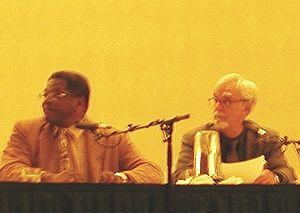
Kenneth Allen Taylor est un philosophe américain. Il occupe la chaire du département de philosophie à l'université Stanford de 2001 à 2009. Spécialiste de la philosophie du langage et de la philosophie de l'esprit, Taylor s'intéresse à la sémantique, à la référence, au naturalisme et au relativisme. Il est l'auteur de nombreux articles, parus dans des revues telles que Noûs, Philosophical Studies et Philosophy and Phenomenological Research et de deux ouvrages Truth and Meaning: An Introduction to the Philosophy of Language et Reference and the Rational Mind.
Philosophy Talk est une émission de radio sur la philosophie animée par John Perry, Ken Taylor, et Joshua Landy, tous trois professeurs à l'université Stanford, et diffusée depuis 2004 sur la station publique KALW à San Francisco.
John Perry, né le 16 janvier 1943 à Lincoln est un philosophe analytique américain, professeur de philosophie émérite à l'Université Stanford ainsi qu'à l'Université de Californie à Riverside. Il est reconnu pour ses apports notables en logique, philosophie du langage, métaphysique, et en philosophie de l'esprit. Il a largement contribué au développement de la « sémantique de situation ». Ses travaux sur l'indexicalité, l'identité personnelle et la connaissance de soi ont été souvent discutés par les philosophes du courant analytique et ont conduit à renouveler la réflexion sur ces sujets.